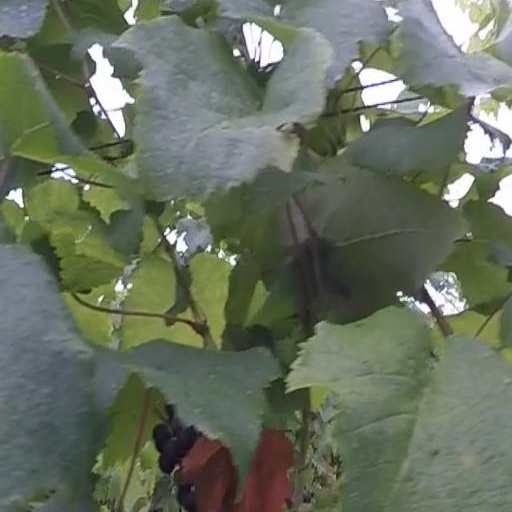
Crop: grape